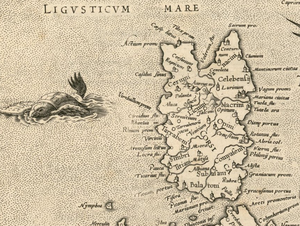
Furiani est une commune française située dans la circonscription départementale de la Haute-Corse et le territoire de la collectivité de Corse. Elle appartient à l'ancienne piève d'Orto.
Soveria est une commune française située dans la circonscription départementale de la Haute-Corse et le territoire de la collectivité de Corse. Le village appartient à la piève de Talcini.